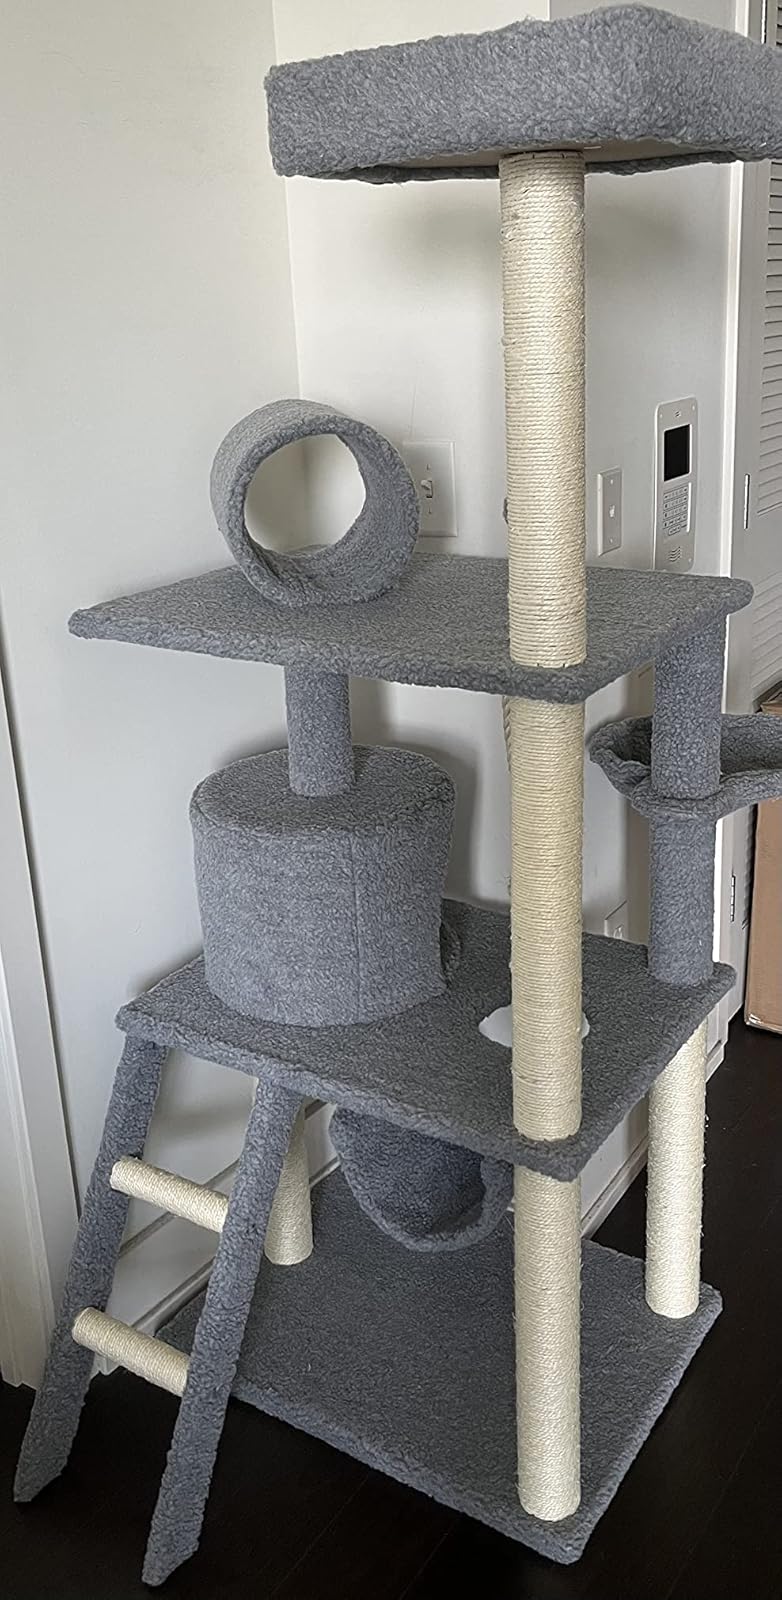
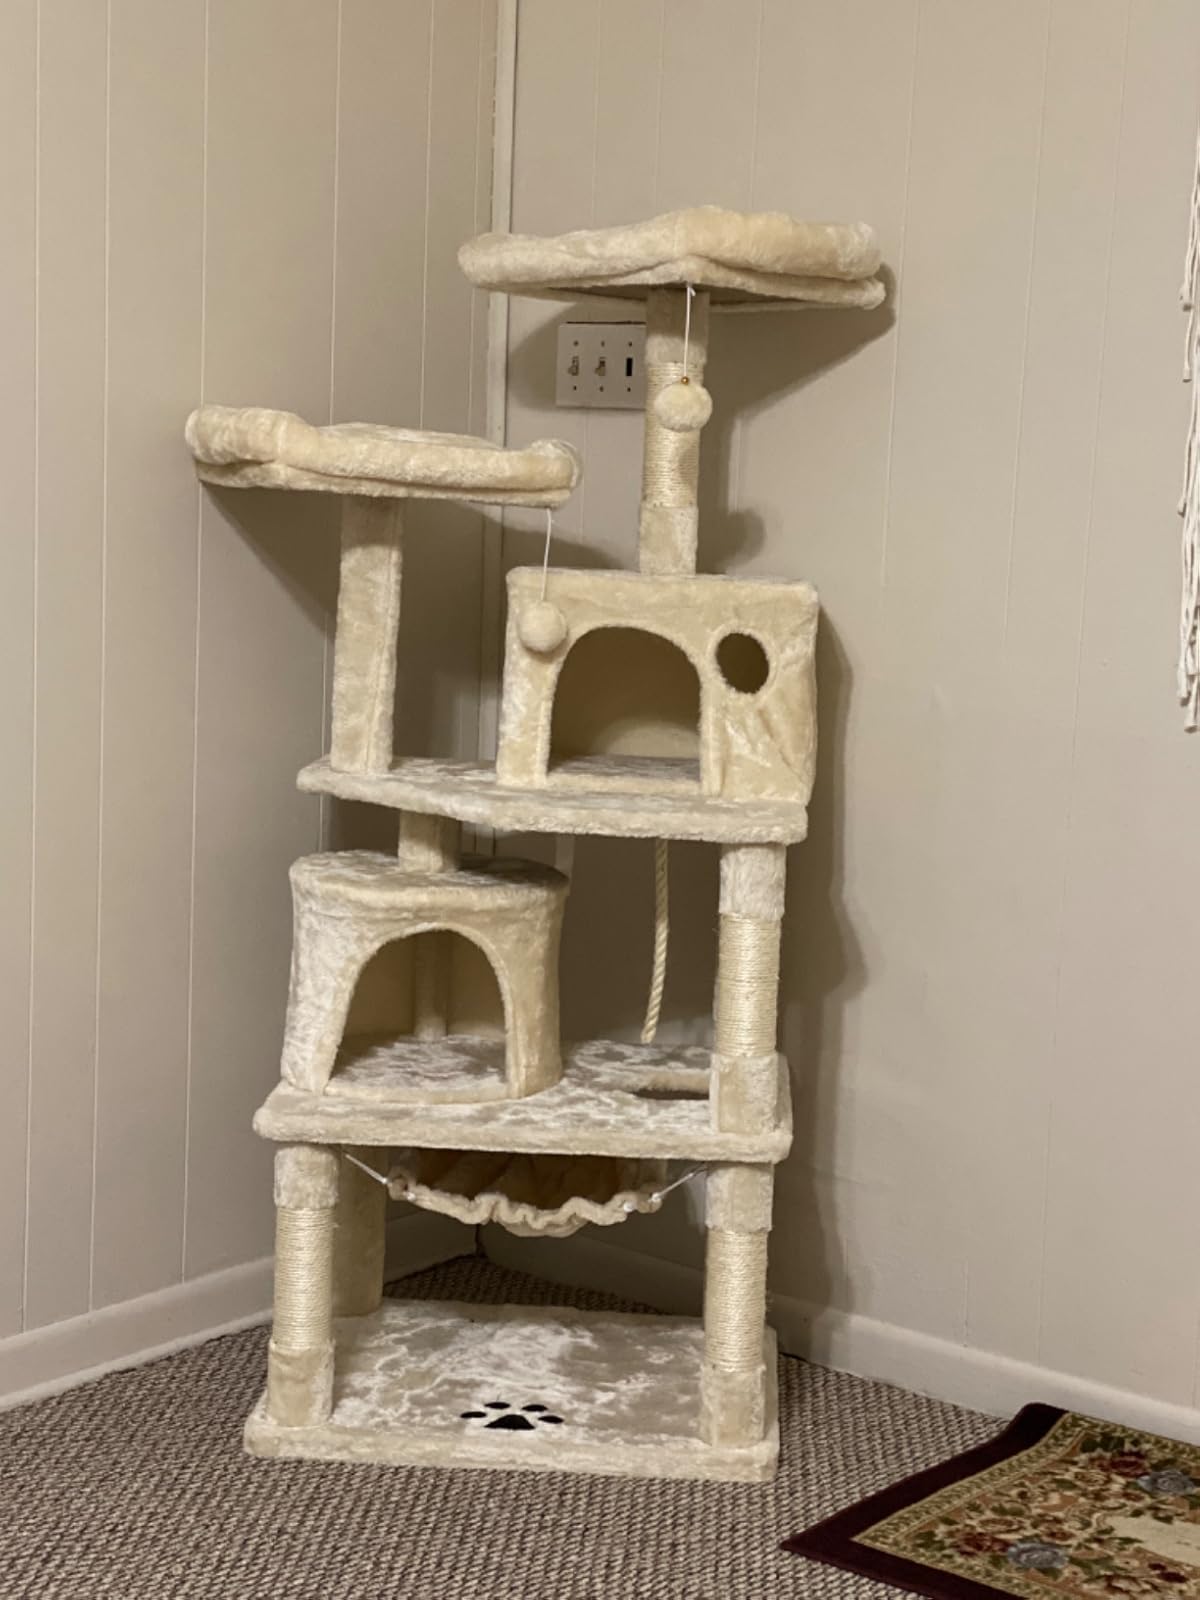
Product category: items_cat tree
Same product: no